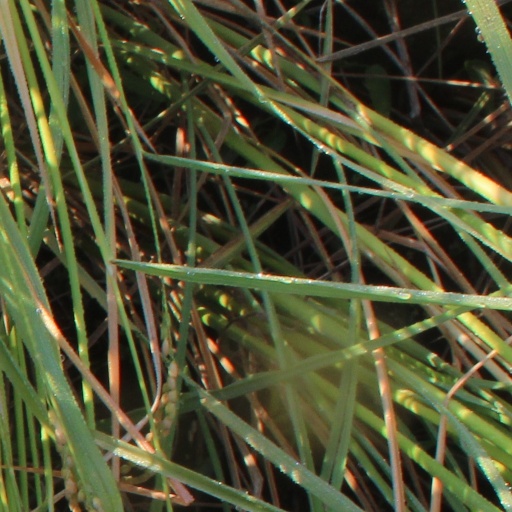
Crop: rice